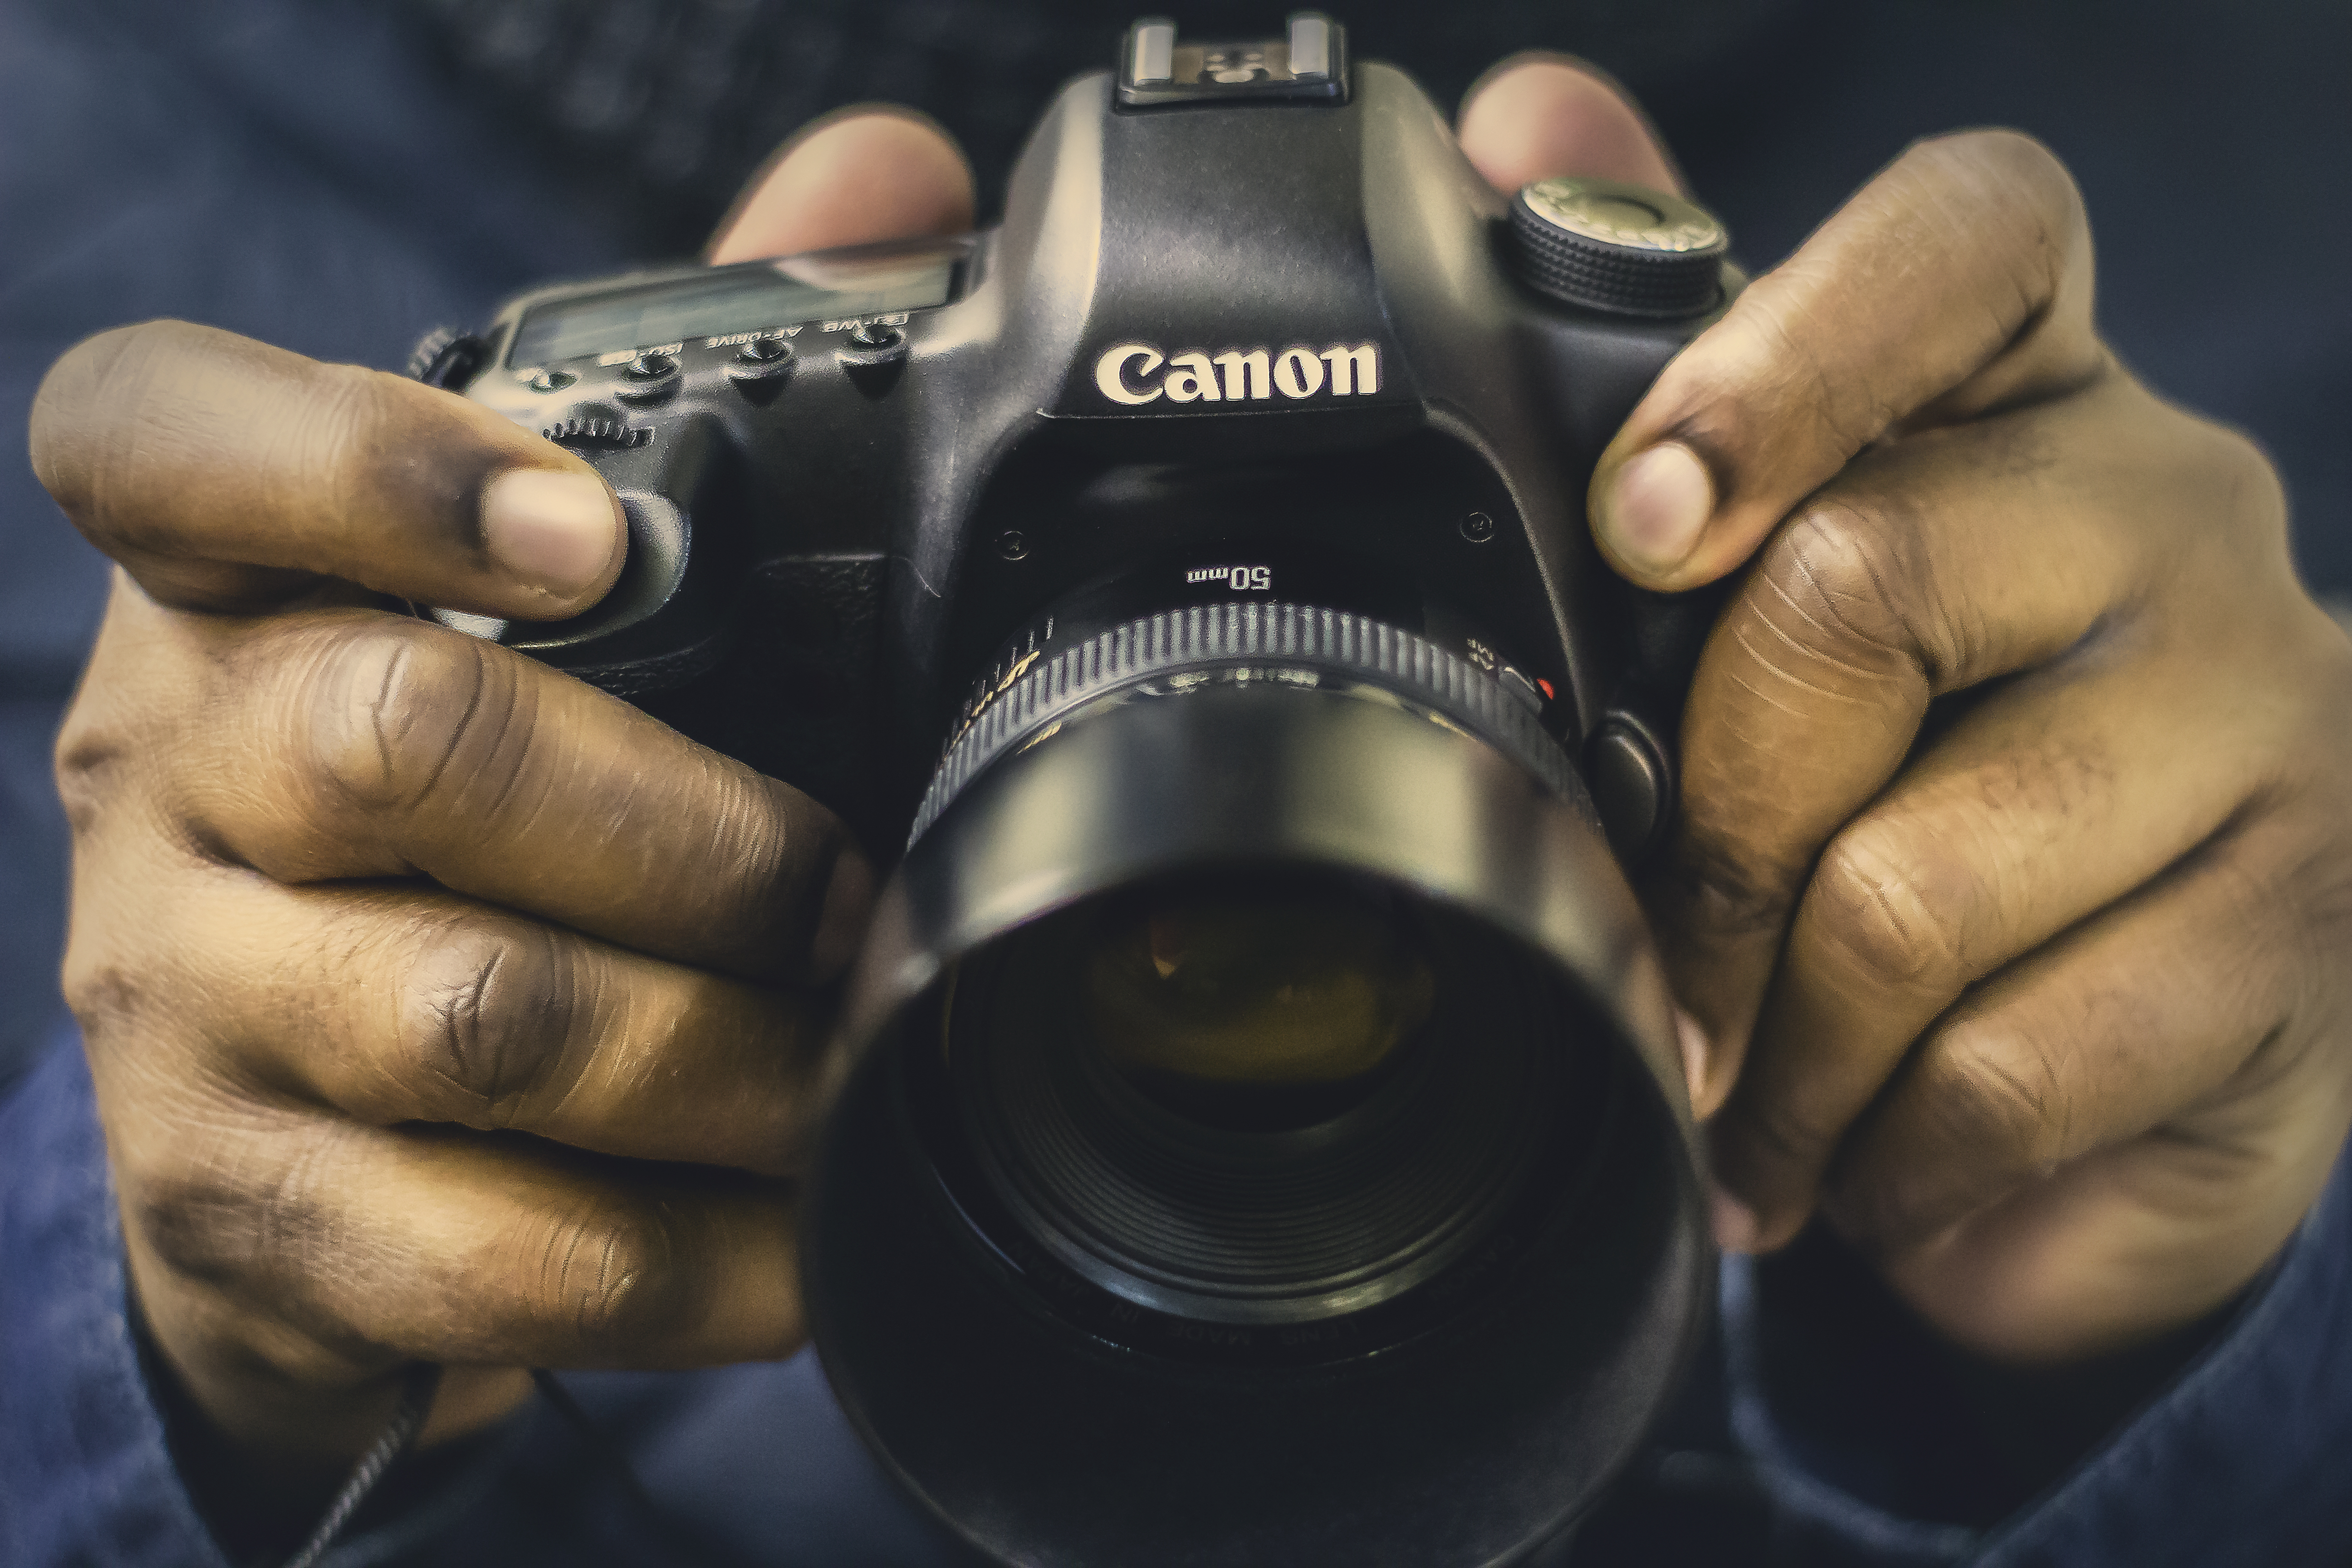
hand, camera, photography, dslr, canon, close up, reflex camera, digital camera, digital, photograph, image, digital slr, single lens reflex camera, mirrorless interchangeable lens camera